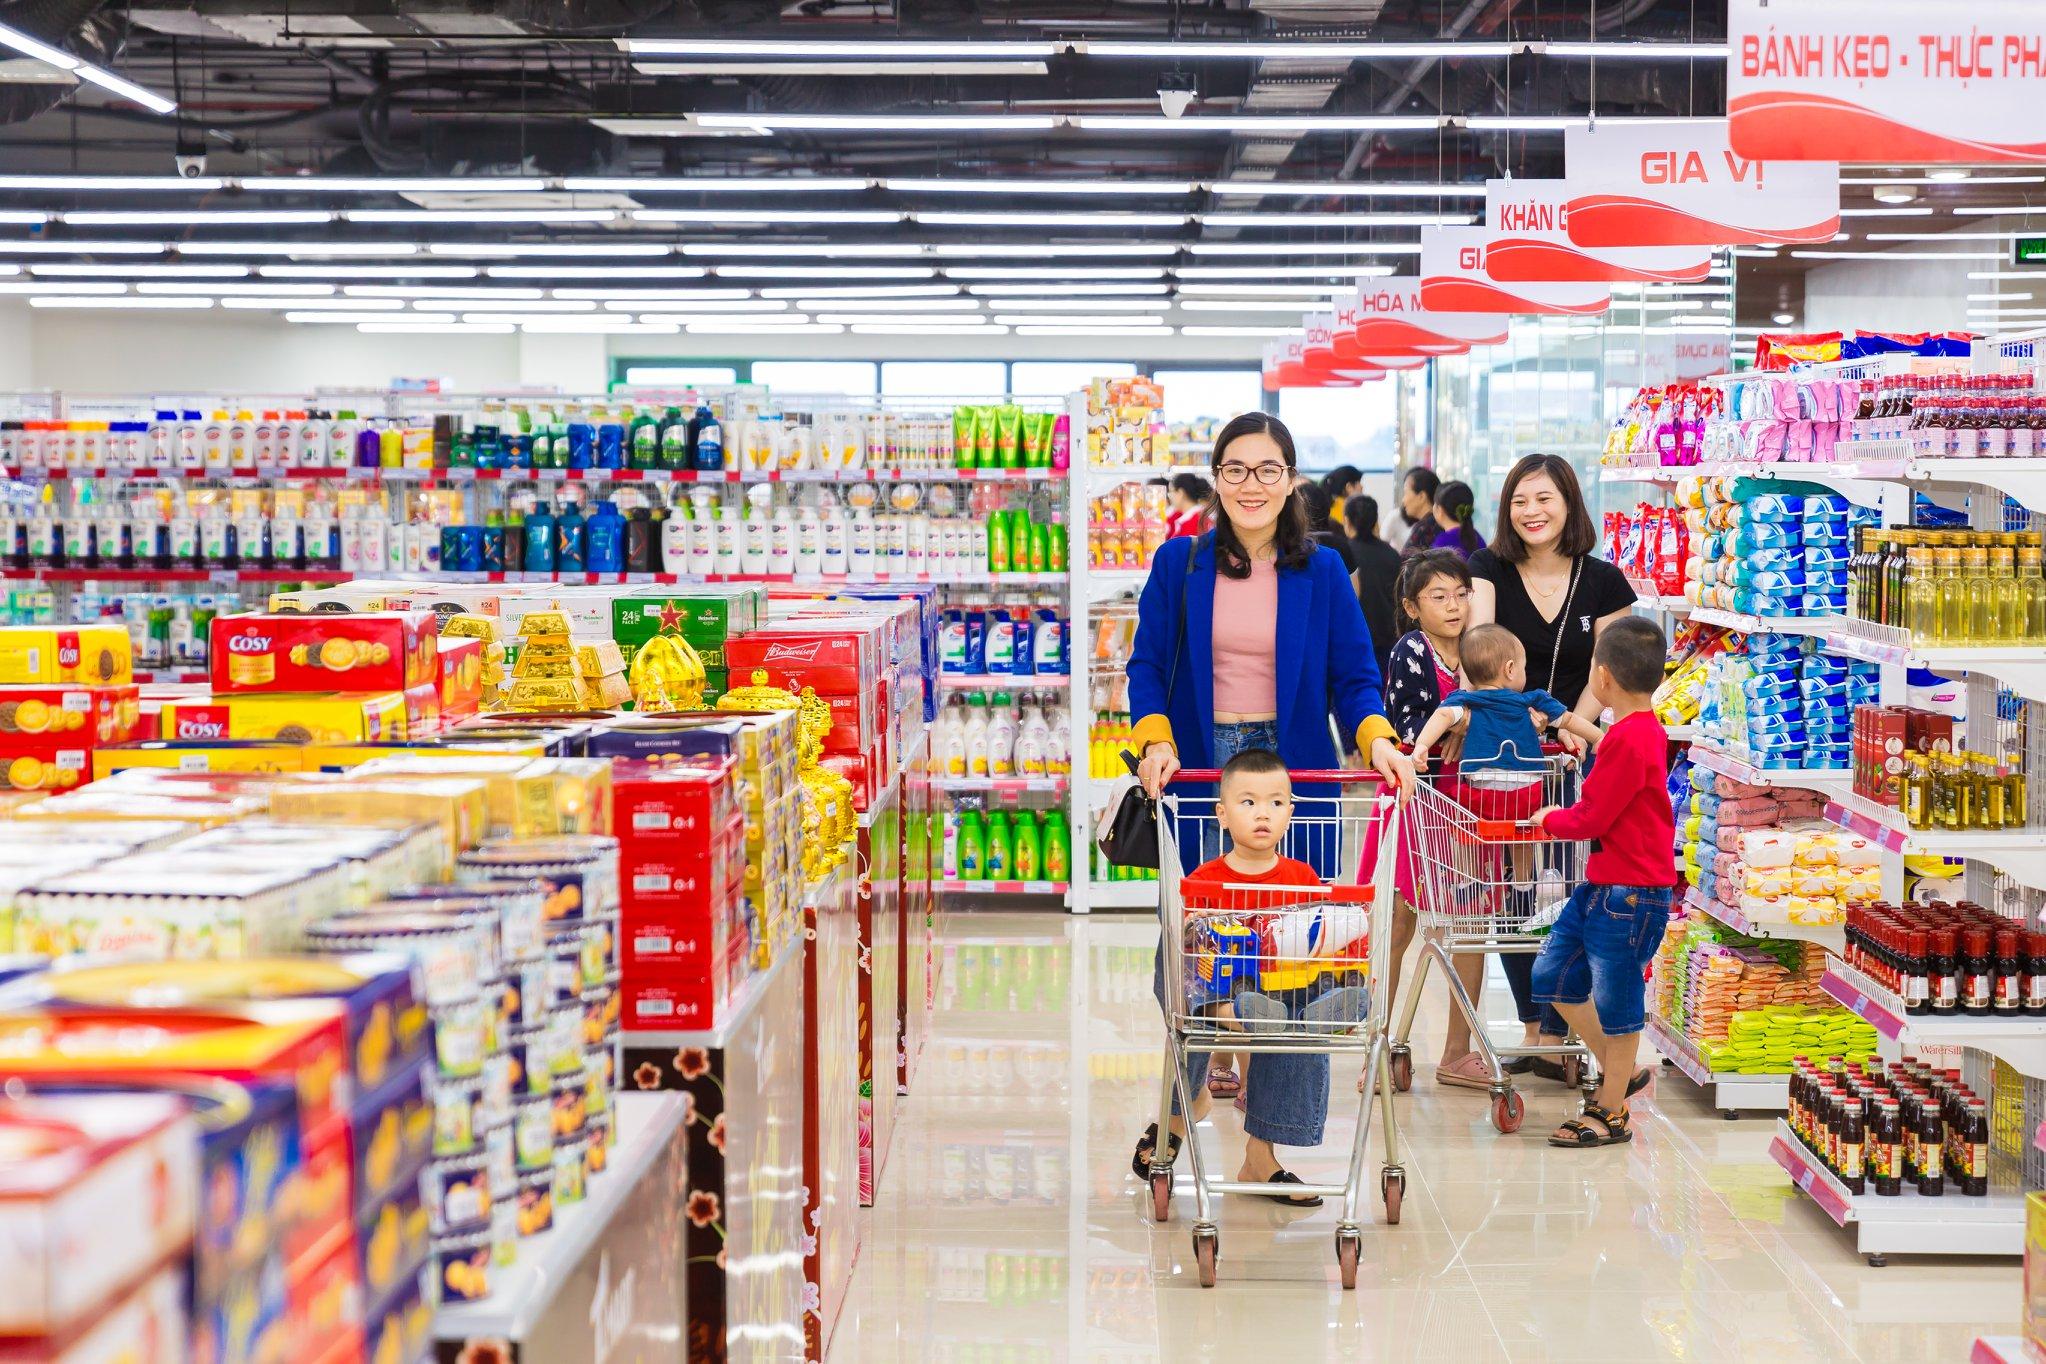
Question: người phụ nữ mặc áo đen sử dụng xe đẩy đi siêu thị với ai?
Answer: với ba đứa bé